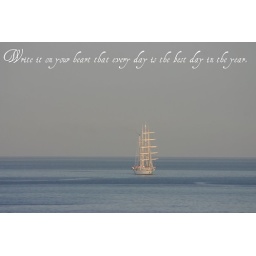
A lone ship or boat near Corfu